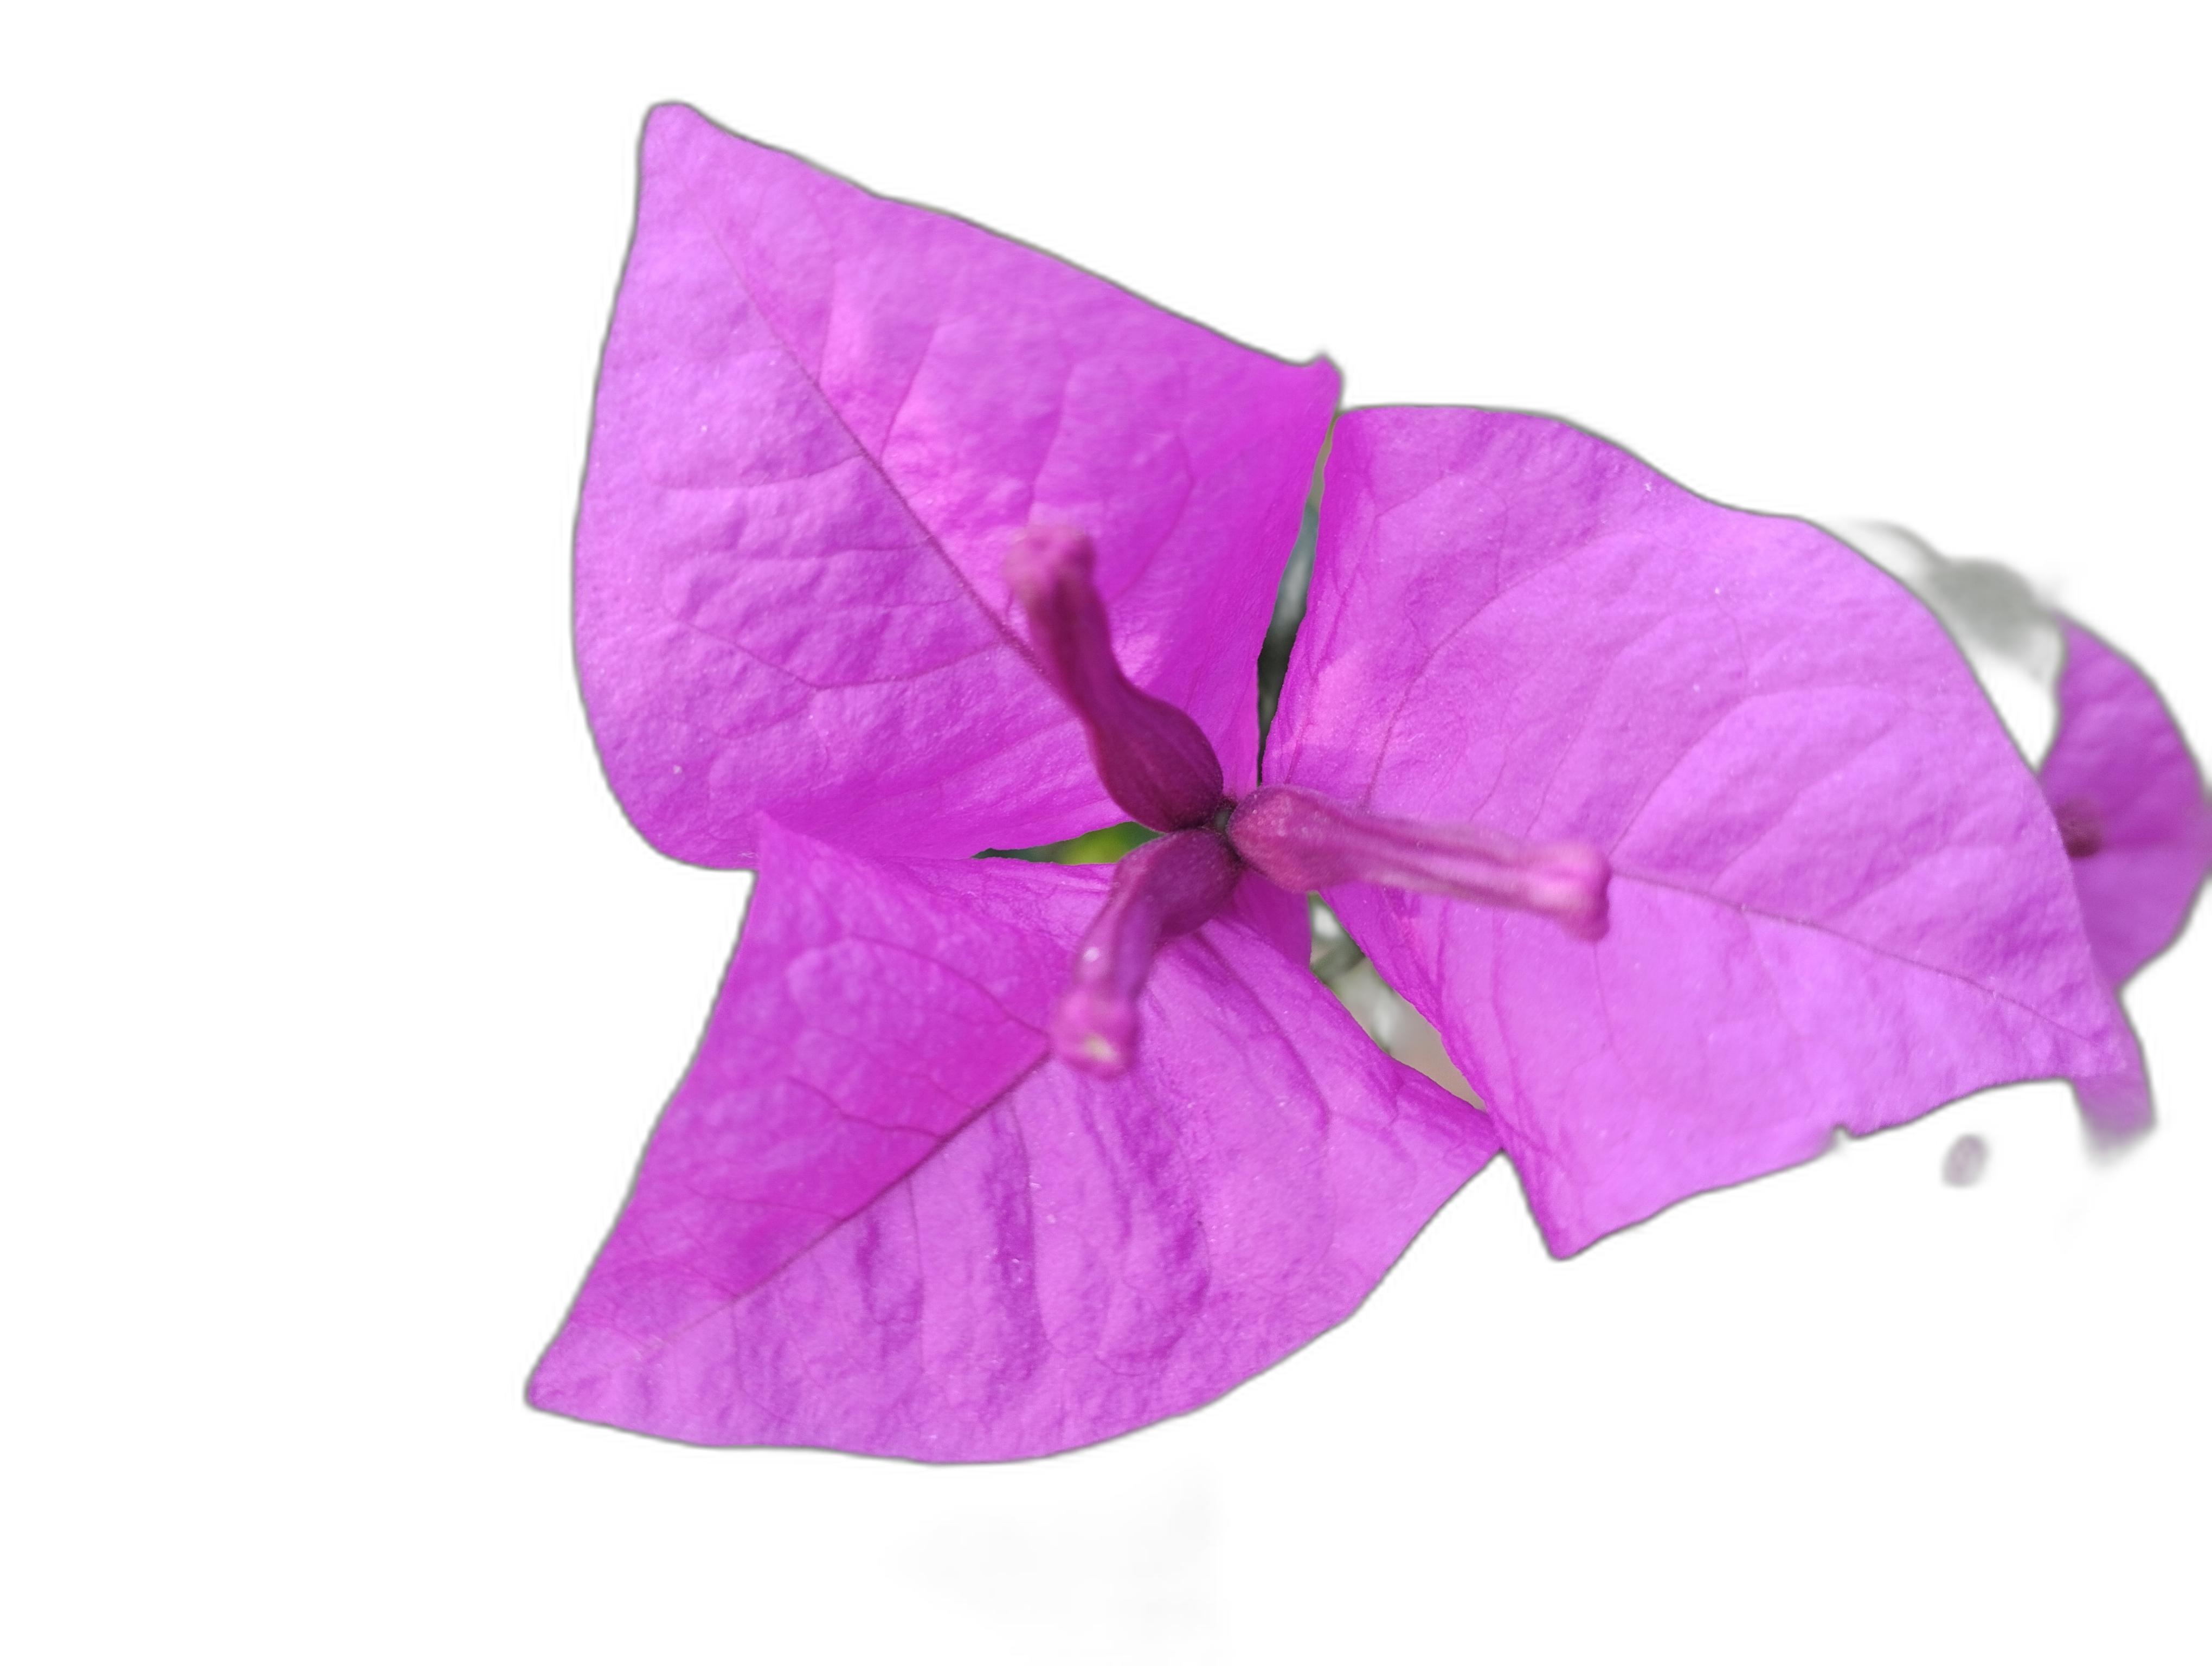
Label: Bougainvillea